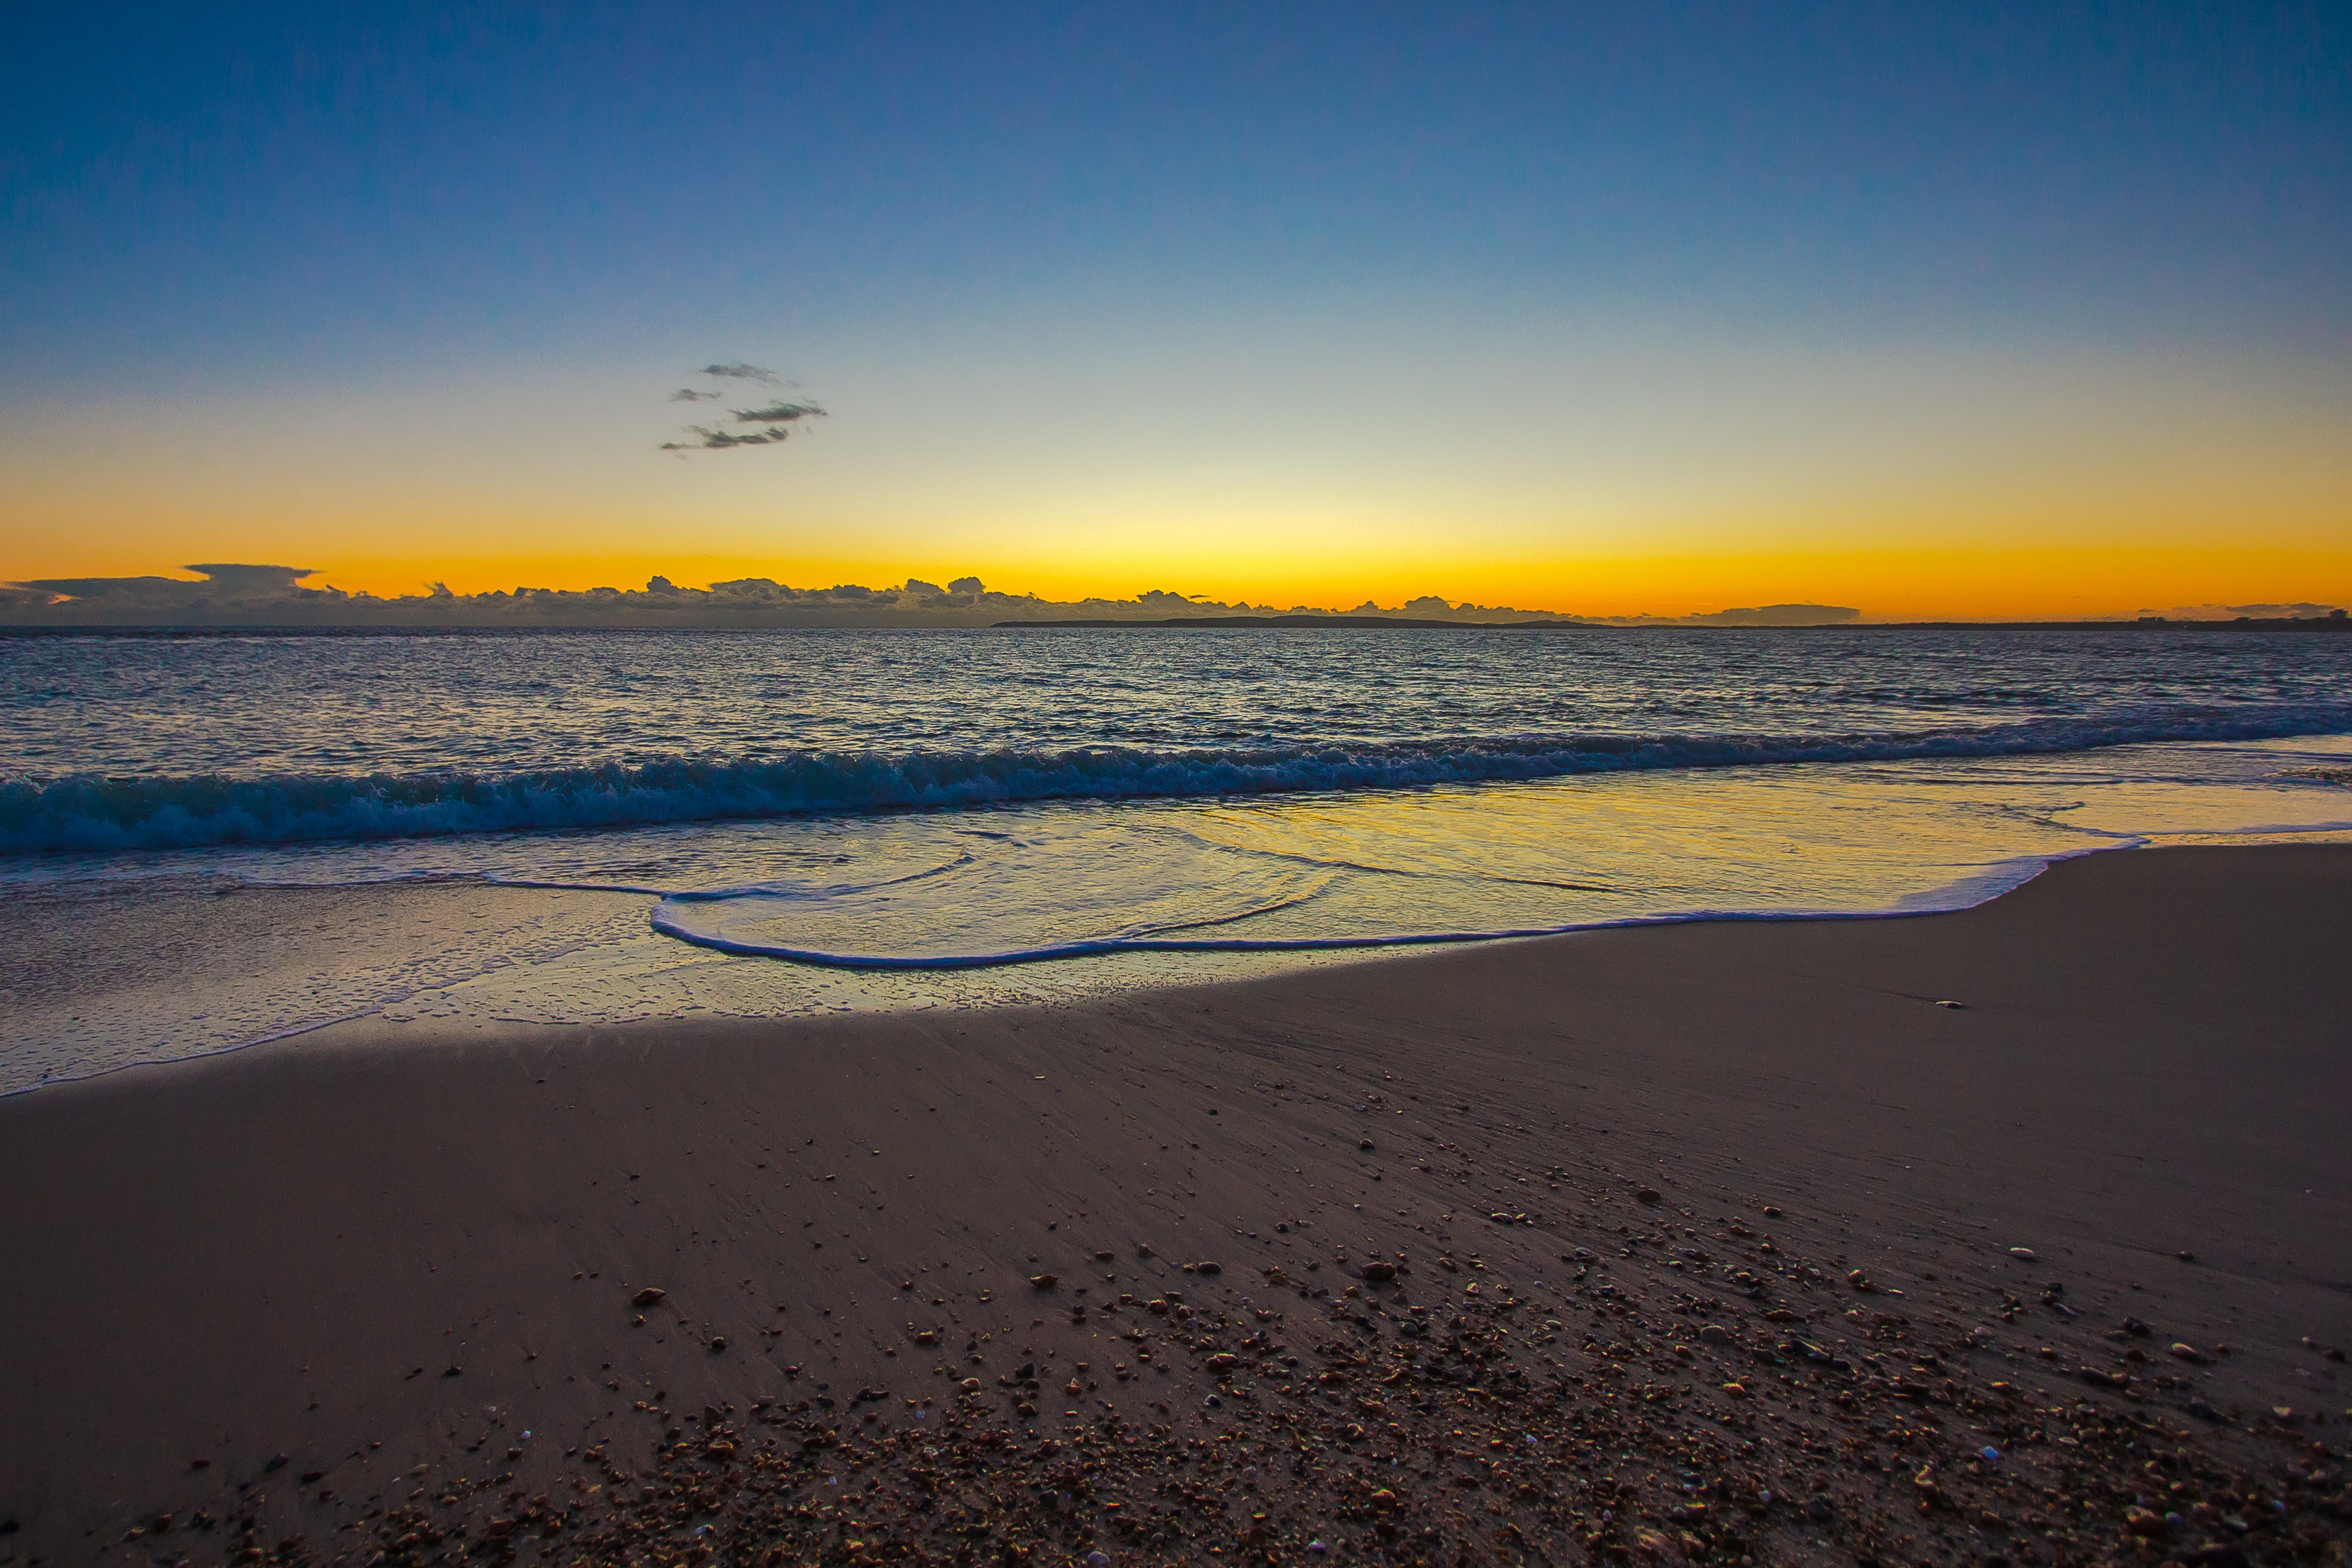
beach, sea, coast, sand, ocean, horizon, cloud, sun, sunrise, sunset, sunlight, morning, shore, wave, dawn, dusk, evening, reflection, bay, material, body of water, in the evening, england, bournemouth, mudflat, wind wave